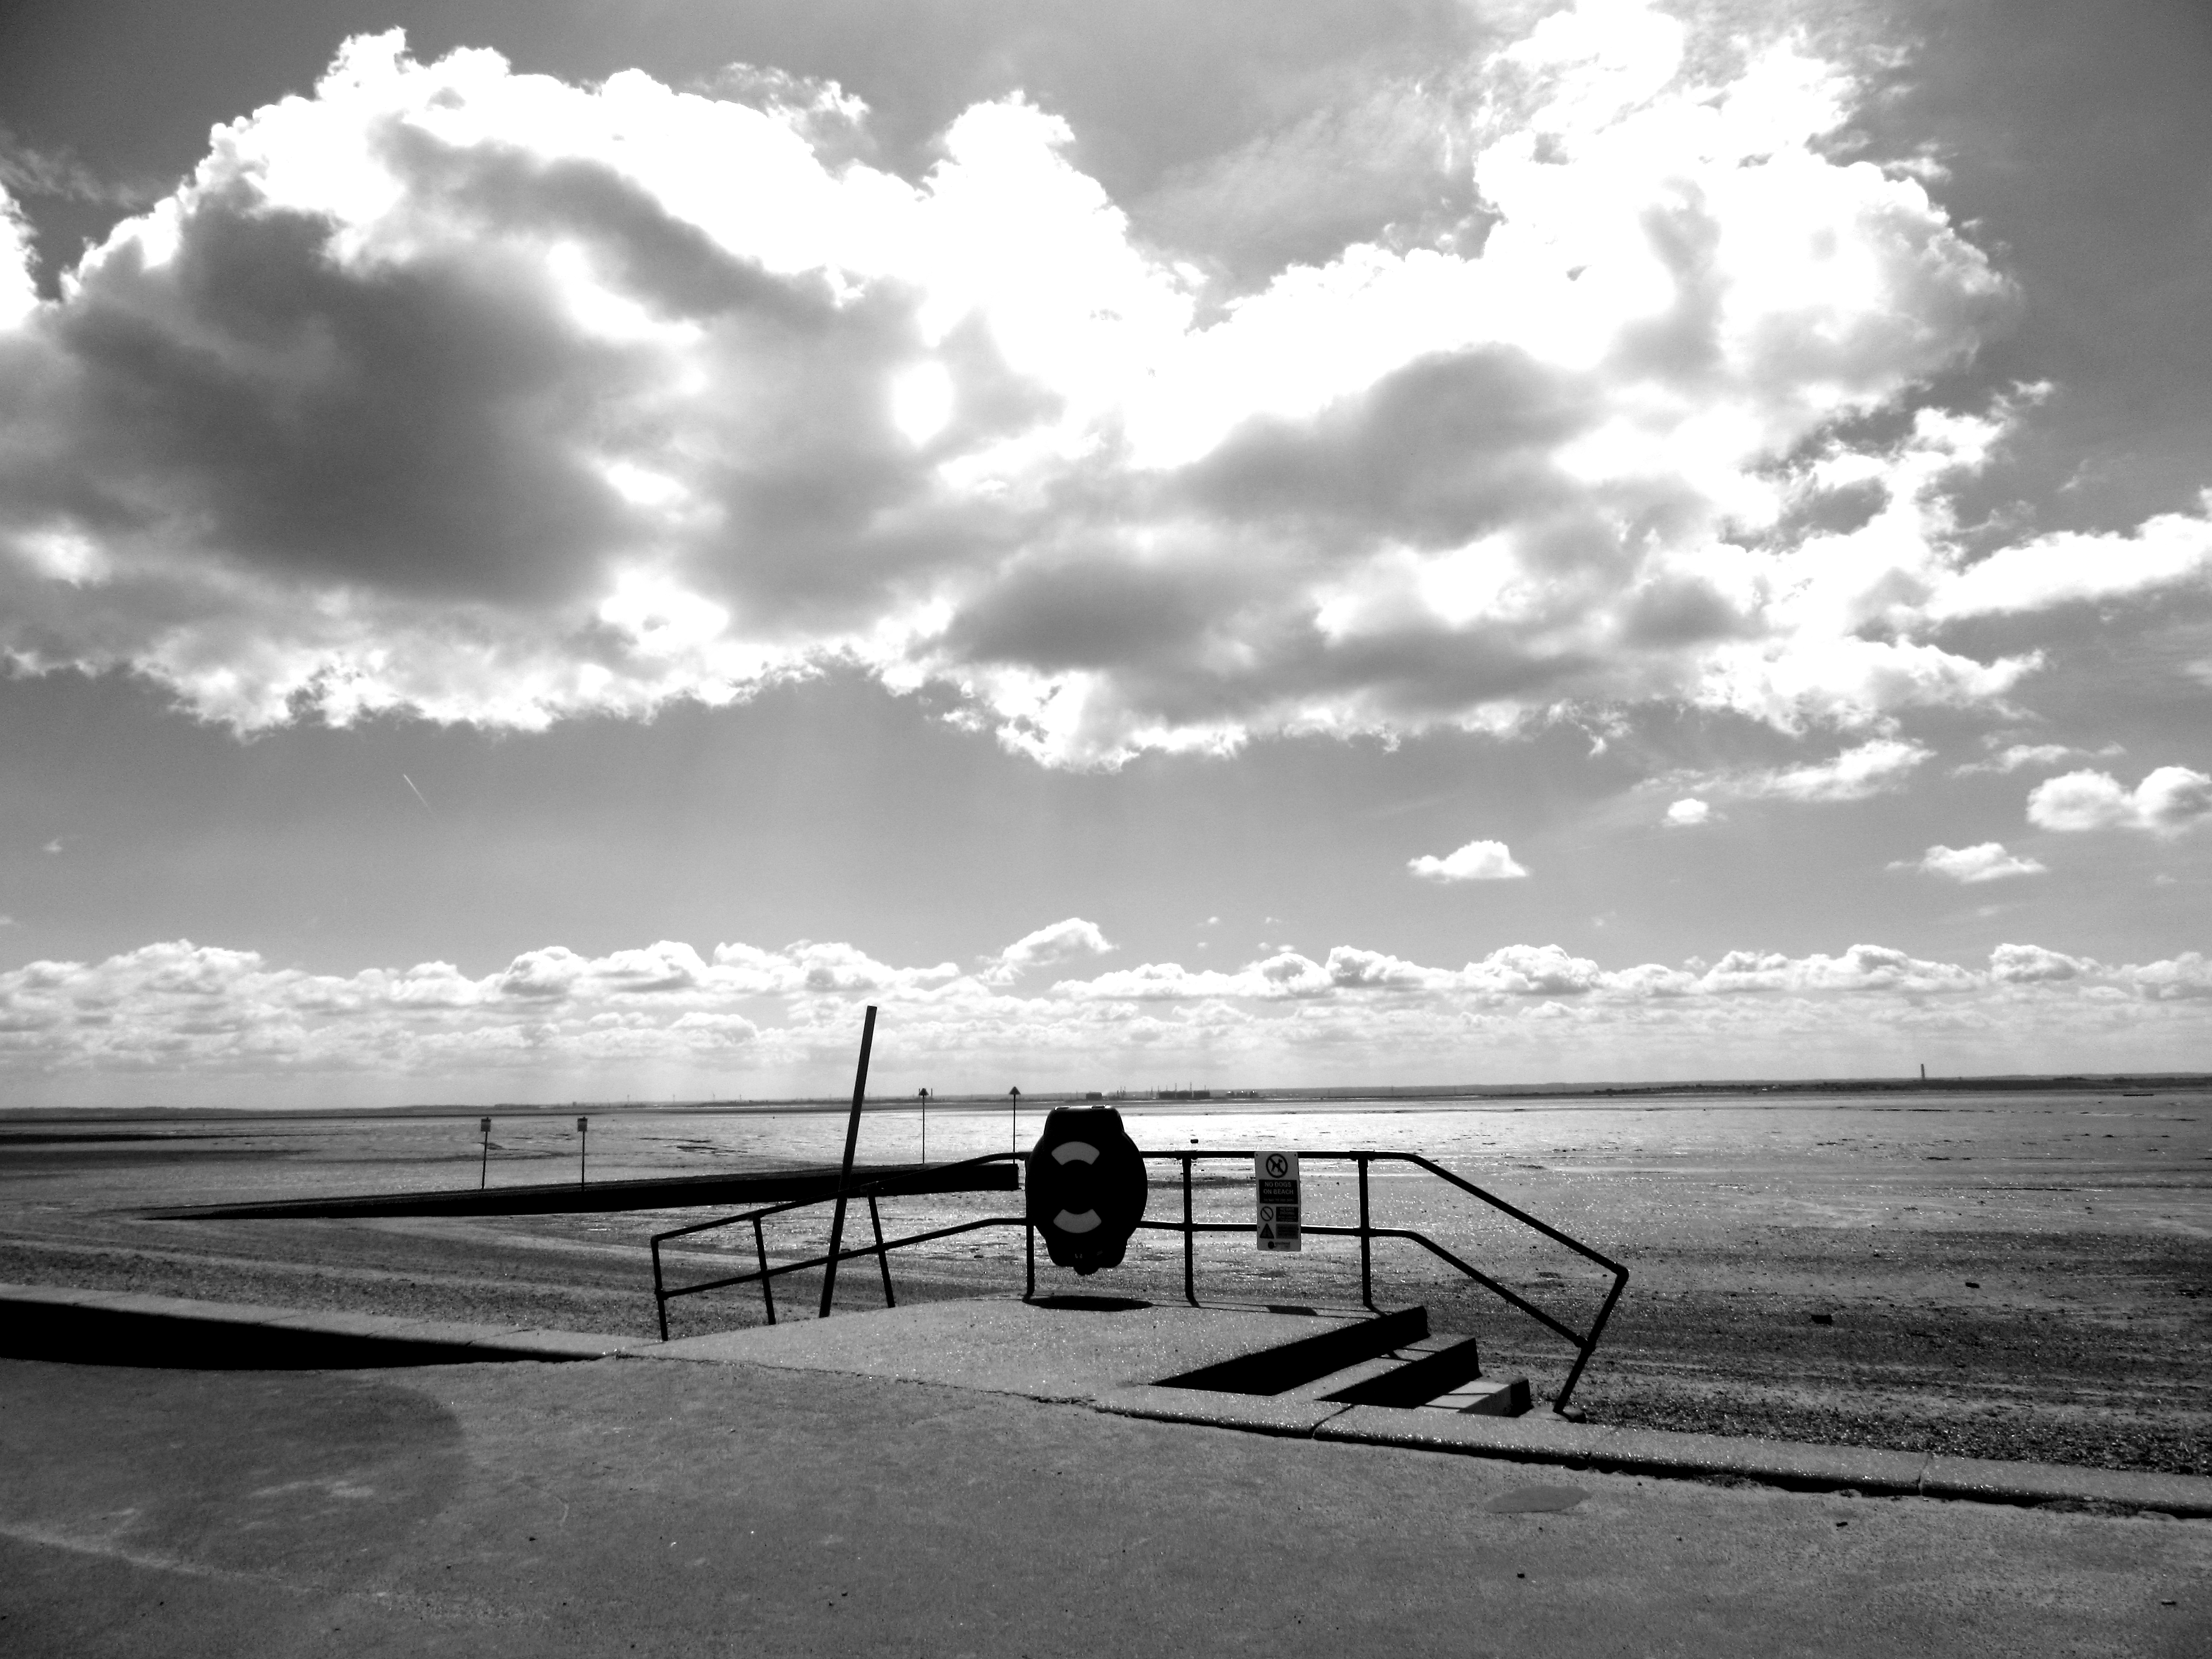
seaside, sky, white, black, cloud, black and white, sea, water, monochrome, monochrome photography, horizon, photography, ocean, calm, stock photography, coast, landscape, tree, beach, pier, sunlight, furniture, vacation, meteorological phenomenon, style, sand